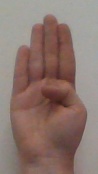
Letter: kaaf